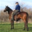
Label: horse